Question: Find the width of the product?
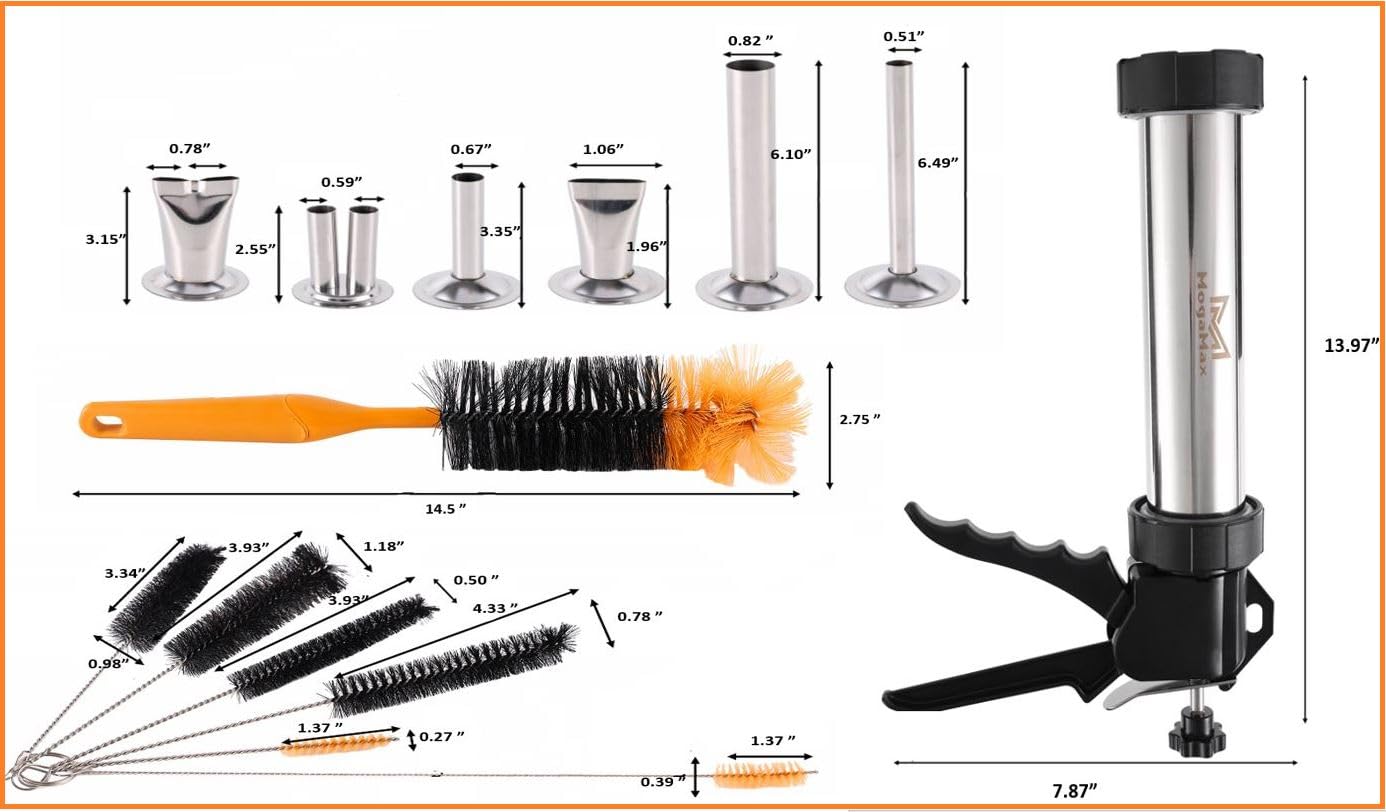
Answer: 1.37 inch